Code for America

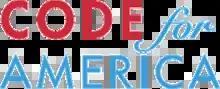

Code for America is a 501(c)(3) civic tech non-profit organization that was founded by Jennifer Pahlka in 2009, "to promote ‘civic hacking’, and to bring 21st century technology to government." Federal, state, and local governments often lack the budget, expertise, and resources to efficiently deploy modern software. Code for America partners with governments to help deliver software services, particularly to low income communities and to people who have been left out. "A large population of American citizens in poverty are not connected and exposed to government resources that they are eligible for—nearly worth of potential benefits for people in need remain unclaimed every year."